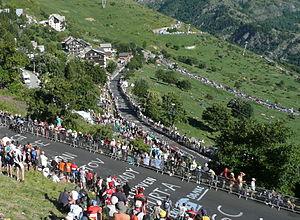
Huez est une commune française située dans le département de l'Isère en région Auvergne-Rhône-Alpes.